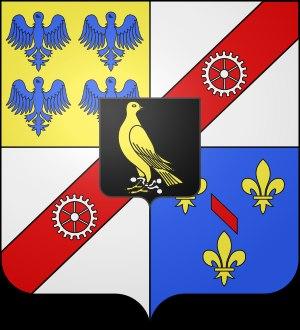
Raoul Auger, né à Paris le 26 mai 1904 et décédé le 9 février 1991, est un illustrateur et dessinateur français. Il a également travaillé sous le pseudonyme de J.- P. Ariel.